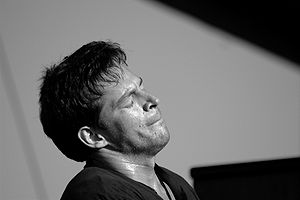
Harry Connick Jr. / Musik
New Orleans Jazz Fest 2007.
Harry Connick Jr. er en amerikansk sanger, pianist og skuespiller.